Ilene Graff

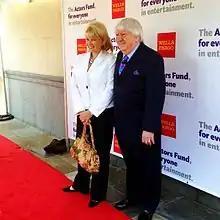
Graff and Husband Ben Lanzarone in 2013

While performing in "Grease" Graff met and married composer Ben Lanzarone, and they have one daughter, Nikka, born 1983. Graff is the older sister of Tony Award-nominated actor, film producer, writer, film director and former Short Circus member Todd Graff and cousin of Tony winner Randy Graff. She serves as the spokesman for the AMC Cancer Research Center.